Ze'ev Safrai

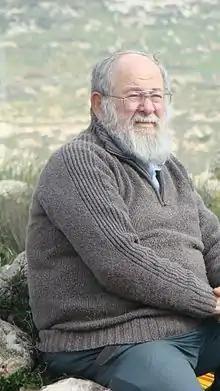

Ze'ev Safrai (born 1948, Jerusalem) is an Israeli Professor in the Department for Israel Studies in Bar Ilan University, as well as an author, lecturer and researcher of Israel in the Second Temple era. His main project is his authorship of the socio-historical commentary to the Mishnah called Mishnat Eretz Yisrael (literally “the Mishnah of the land of Israel”), which he began together with his late father Professor Shmuel Safrai and his late sister Professor Chana Safrai.